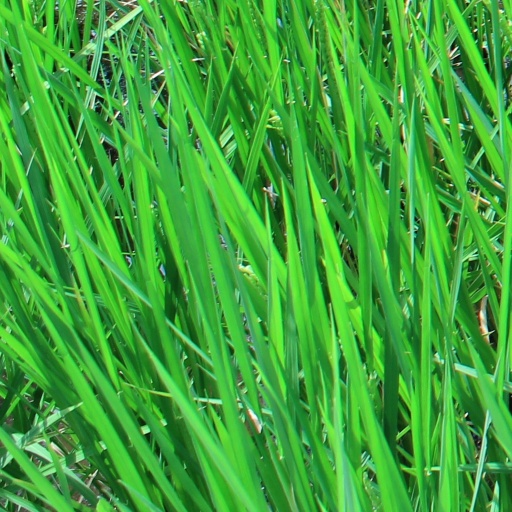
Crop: rice